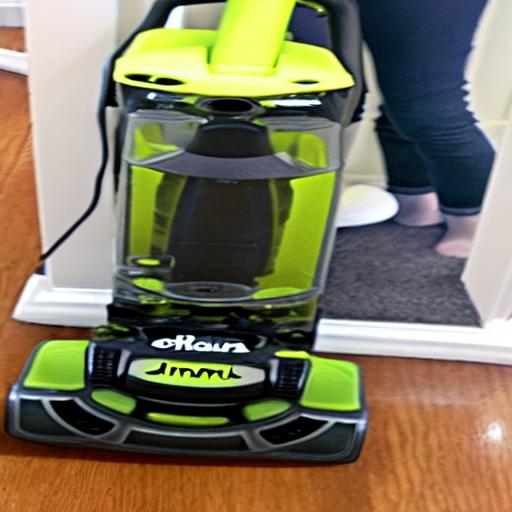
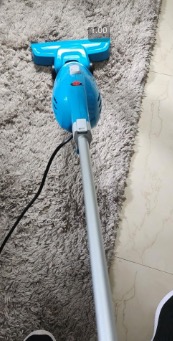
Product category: items_vacuum
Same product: no